Siege of Antioch

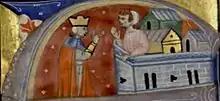
A 13th-century depiction of Bohemond and Tancred from a manuscript in the care of the Bibliothèque nationale de France

While Count Raymond was repulsing a sally from Antioch's garrison, an army under the leadership of Duqaq of Damascus was en route to relieve Antioch. Bohemond and Robert of Flanders were unaware that their foraging party was heading towards Duqaq's men. On 30 December news reached Duqaq while his army was at Shaizar that the crusaders were nearby. On the morning of 31 December Duqaq marched towards Bohemond and Robert's army and the two met at the village of Albara. Robert was the first to encounter Duqaq's men as he was marching ahead of Bohemond. Bohemond joined the battle and with Robert fought back Duqaq's army and inflicted heavy casualties. Though they fought off Duqaq's army, which retreated to Hama, the crusaders suffered too many casualties to keep foraging and returned to Antioch. As a result of the fight the crusaders lost the flock they had gathered for food and returned with less food than they needed. The month ended inauspiciously for both sides: there was an earthquake on 30 December, and the following weeks saw such unseasonably bad rain and cold weather that Duqaq had to return home without further engaging the crusaders. The crusaders feared the rain and earthquake were signs they had lost God's favour, and to atone for their sins such as pillaging, Adhemar of Le Puy ordered that a three-day fast should be observed. In any case at this time supplies were running dangerously low, and soon after one in seven men was dying of starvation.